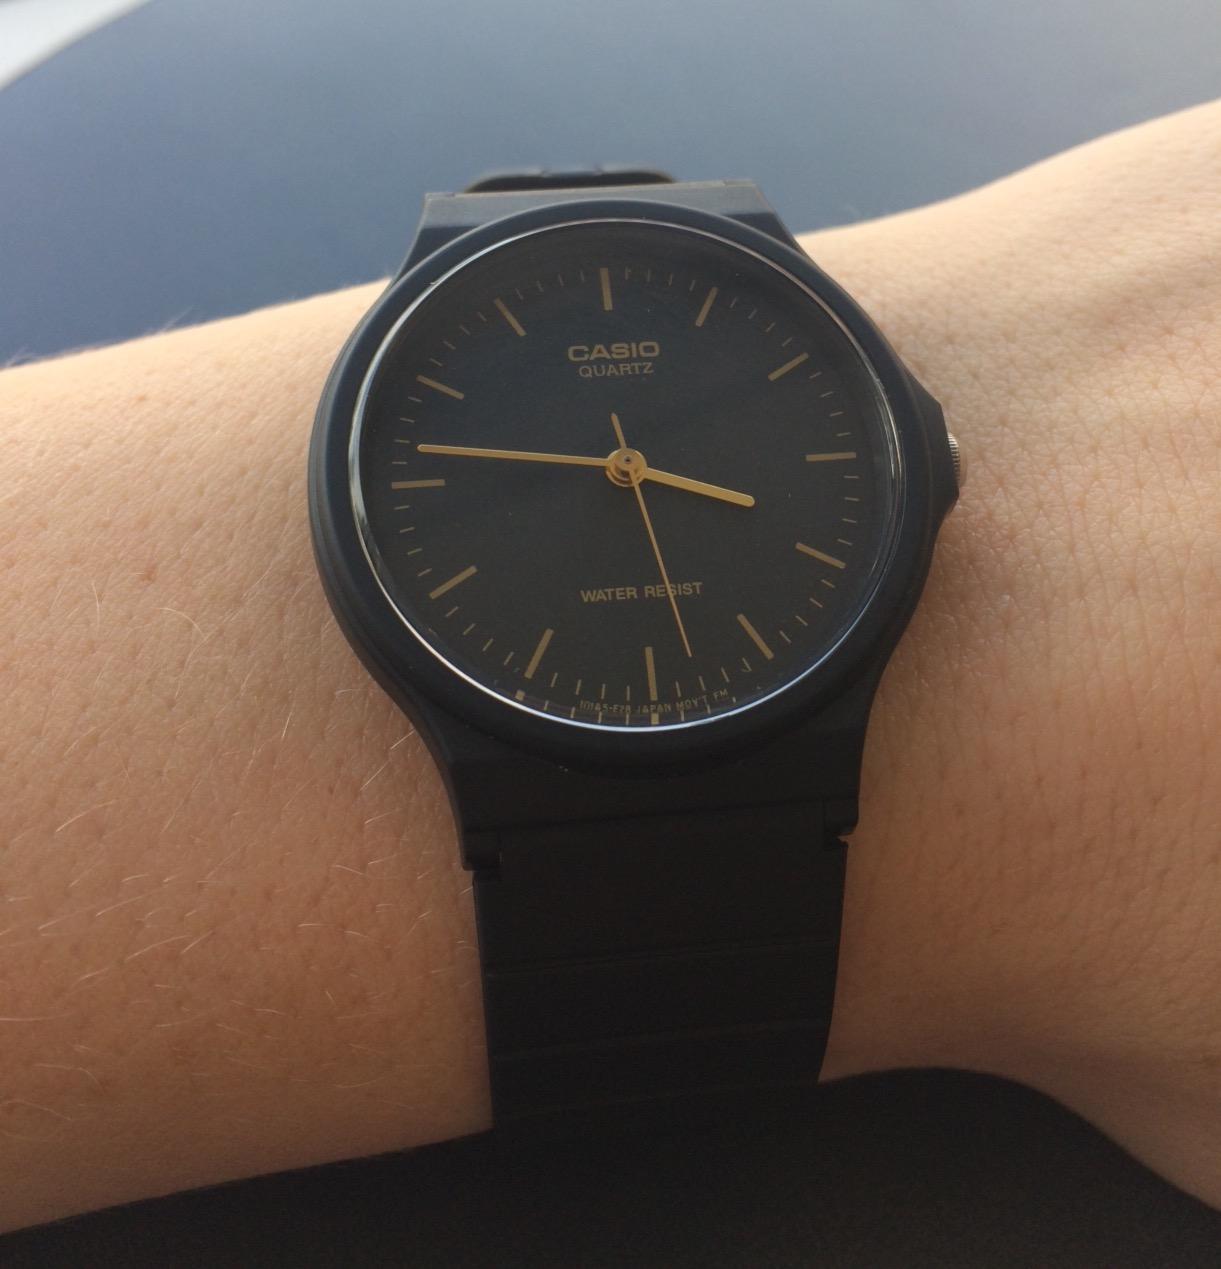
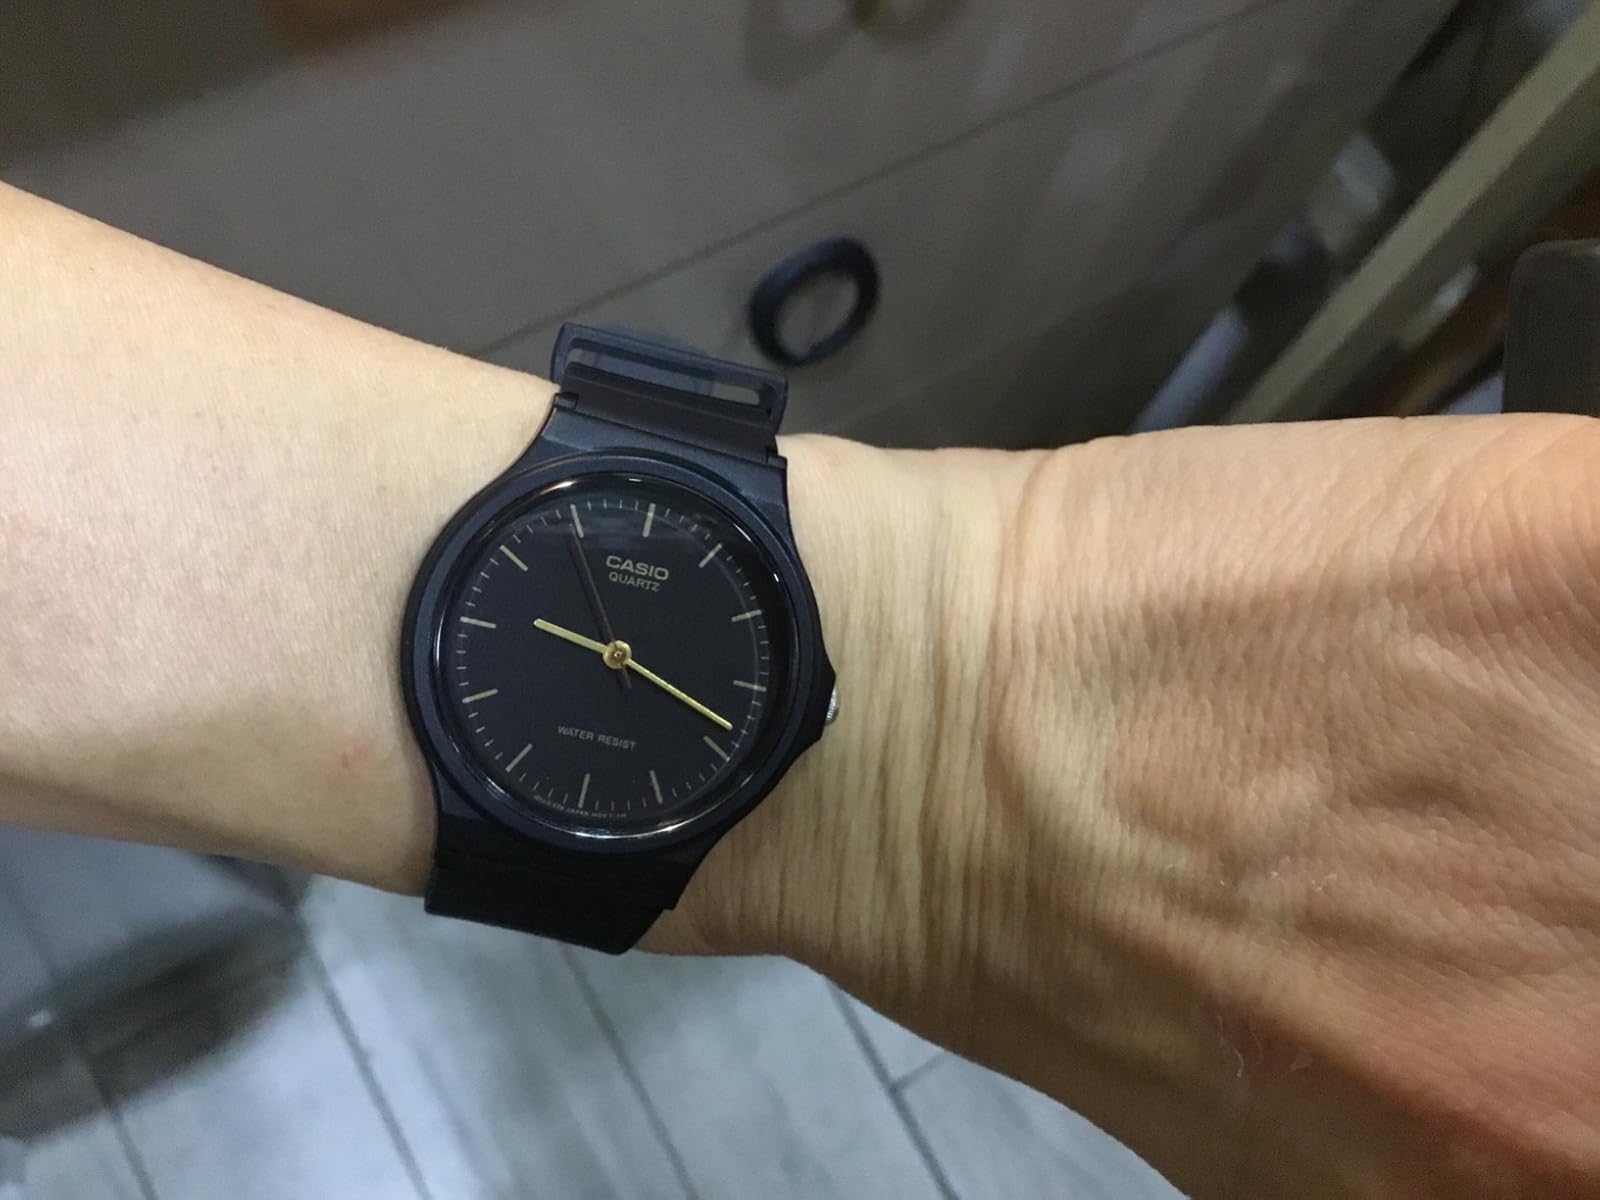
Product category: accessories_watch
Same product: yes